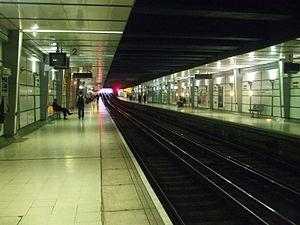
City Thameslink est une gare ferroviaire souterraine située au centre de Londres sur la ligne Thameslink.